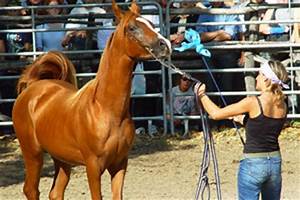
Label: horse